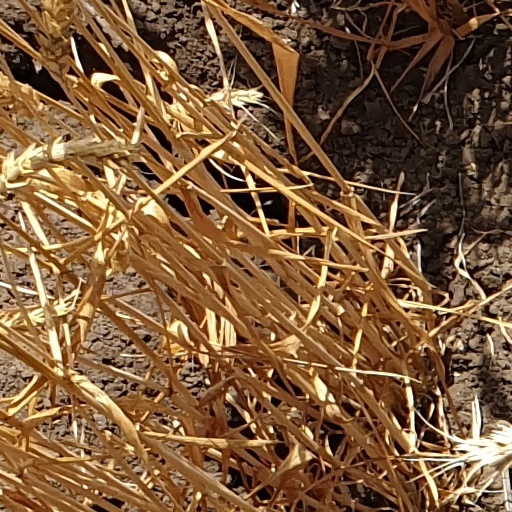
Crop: wheat